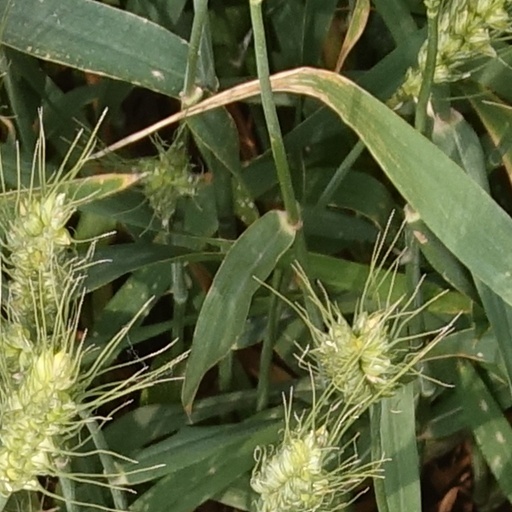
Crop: wheat